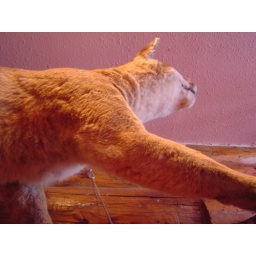
mountain lion above me at brekkies